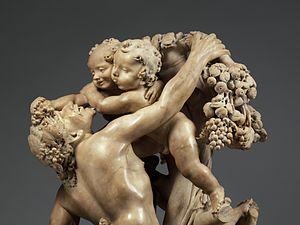
Faune émoustillé par des Amours est une sculpture en marbre des artistes italiens Gian Lorenzo Bernini et Pietro Bernini, son père. Elle est réalisée entre 1616 et 1617, alors que Gian Lorenzo n'avait pas encore vingt ans. Elle est actuellement exposée au Metropolitan Museum of Art de New York.